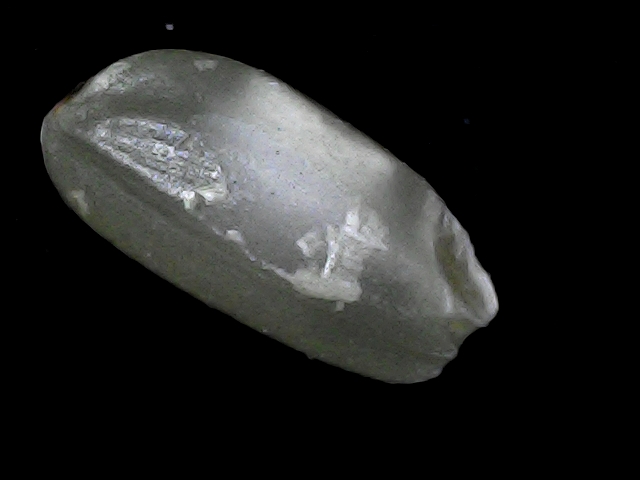
Rice variety: BD33